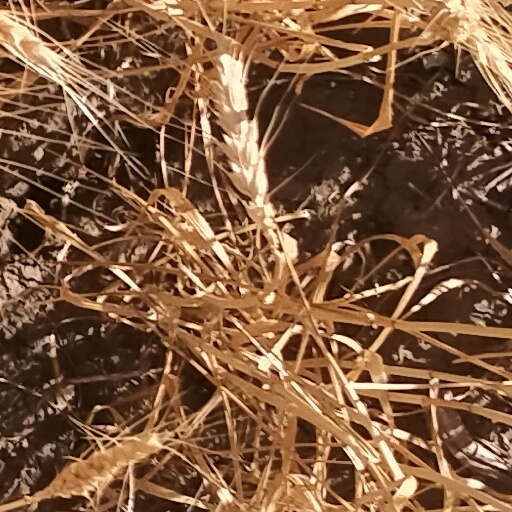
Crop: wheat